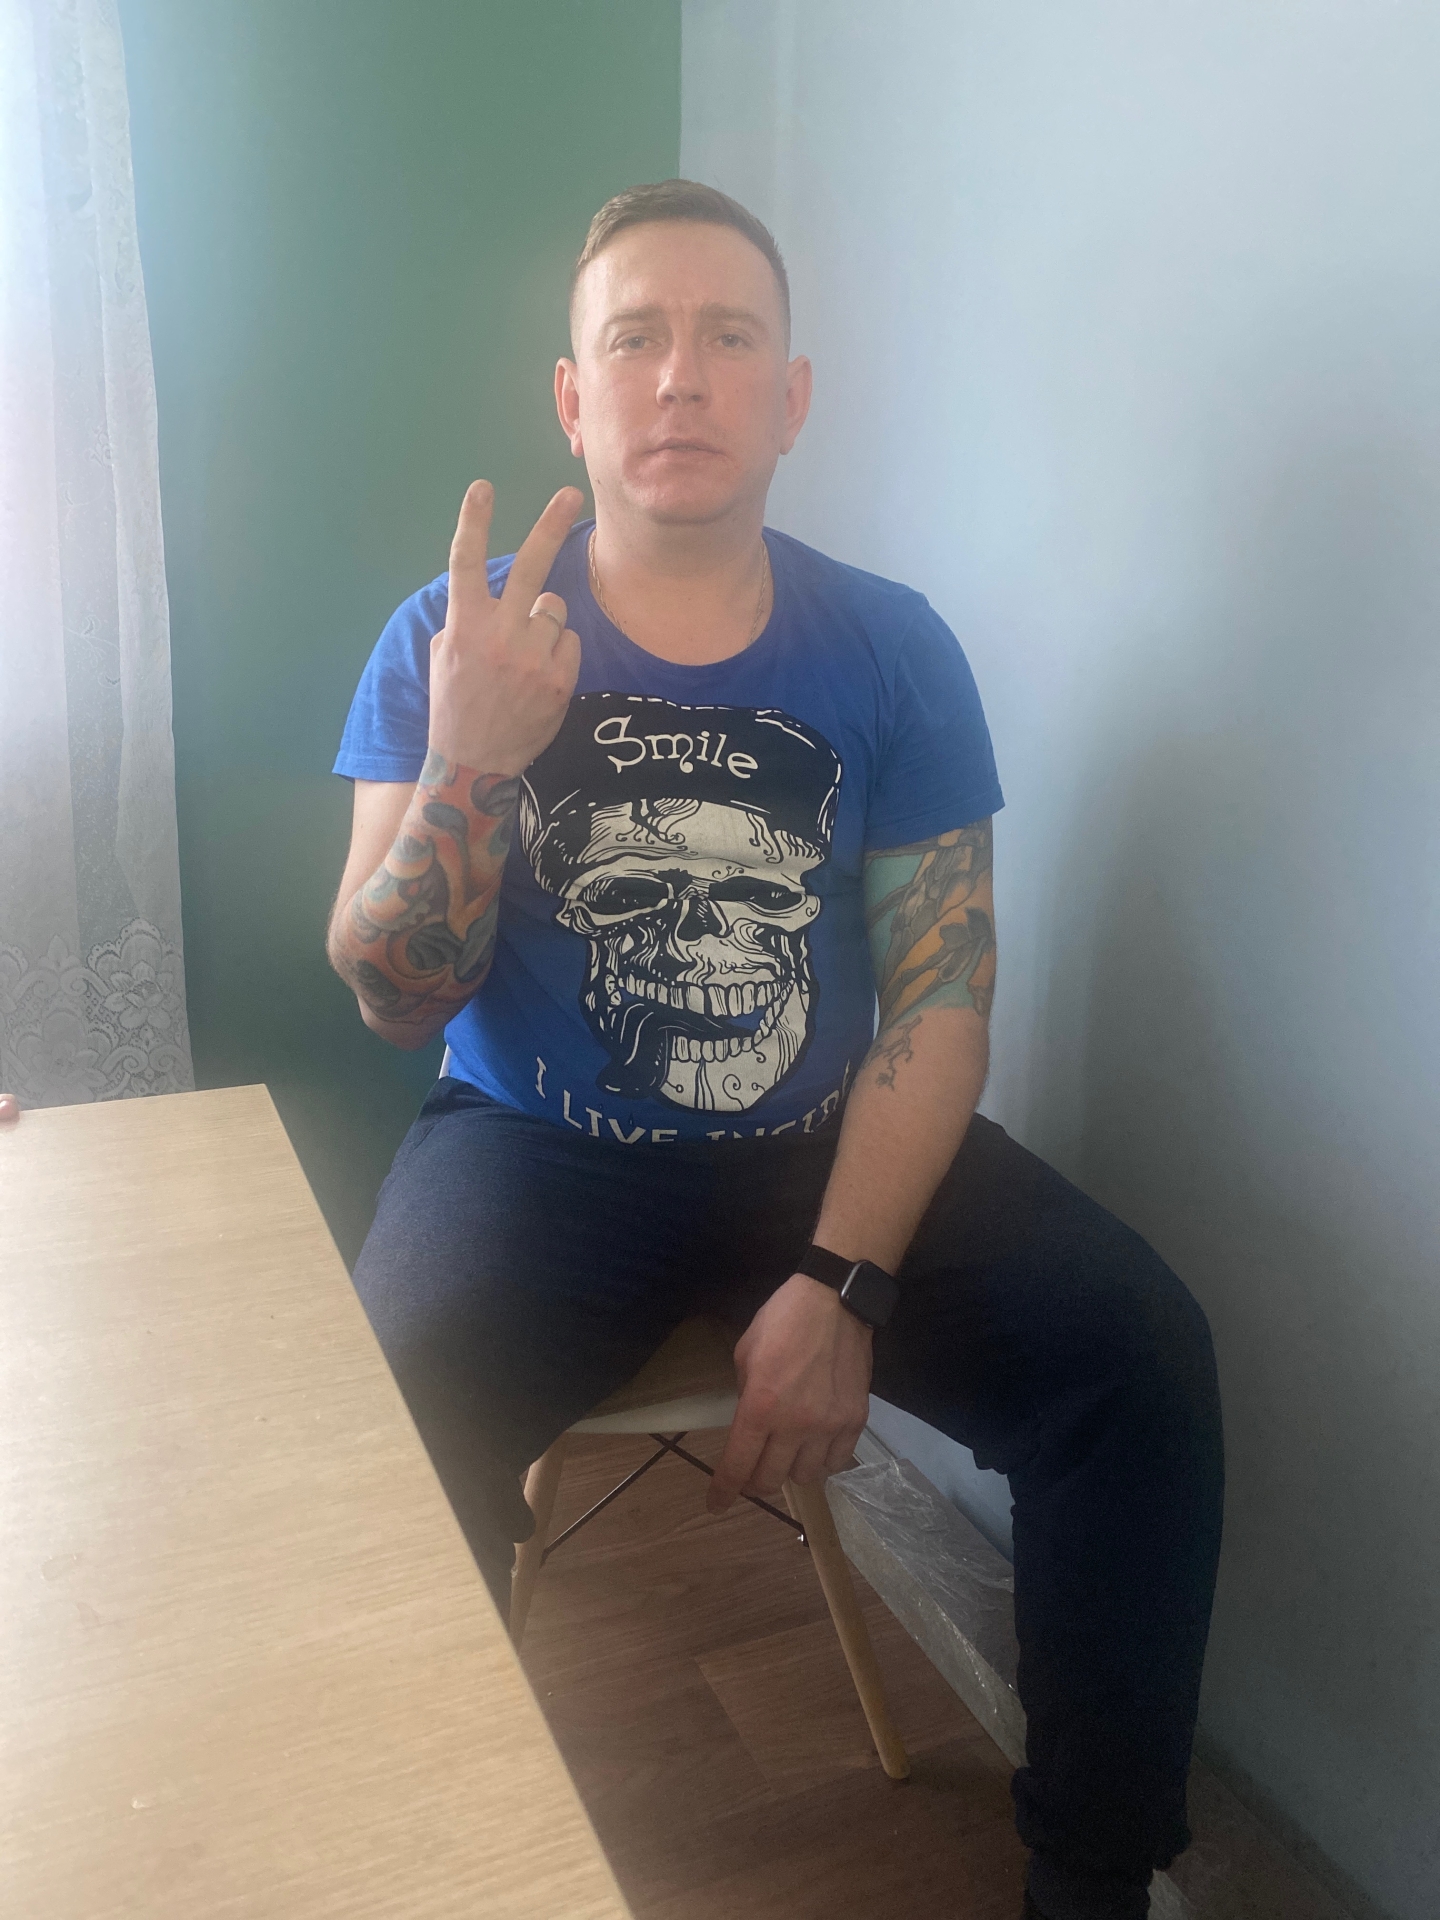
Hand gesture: peace_inverted